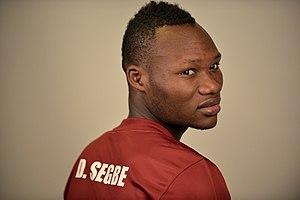
Désiré Sègbè Azankpo est né le 6 Mai 1993 au Bénin. Du haut de ses 21 ans, il est international béninois depuis le 17 Mai 2014. Ses prouesses techniques, ses conduites de balle, sa puissant athlétique, sa lourde frappe, sa pointe de vitesse phénoménale et ses passements de jambes hors pairs ont poussés le sélectionneur des Ecureuils du Bénin a lui confié la pointe de l’attaque de l’équipe nationale du Bénin.
Désiré Segbe Azankpo, né le 6 mai 1993 à Allahé, est un footballeur international Franco-Béninois. Il évolue au poste d'attaquant à l'Oldham Athletic.